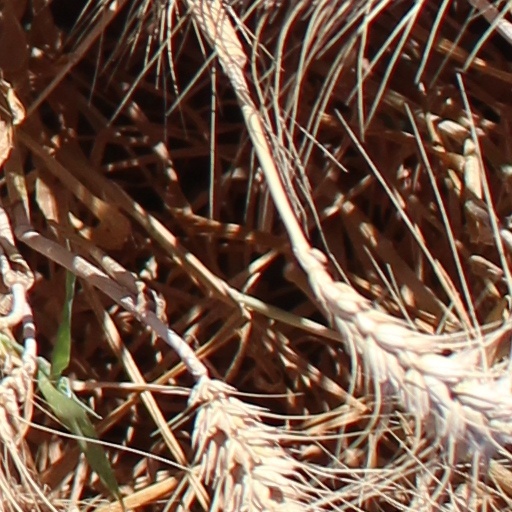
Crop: wheat